Technological and industrial history of the United States

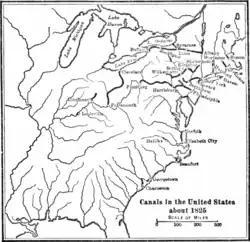
Canals in the U.S.,

Even as the country grew even larger with the admission of Kentucky, Tennessee, and Ohio by 1803, the only means of transportation between these landlocked western states and their coastal neighbors was by foot, pack animal, or ship. Recognizing the success of Roman roads in unifying that empire, political and business leaders in the United States began to construct roads and canals to connect the disparate parts of the nation.